PZL-101 Gawron

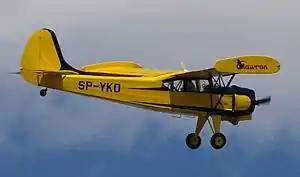
PZL-101A utility variant in a typical livery

The PZL-101 Gawron ("rook") is a Polish agricultural and utility aircraft designed and built by WSK-Okęcie (later PZL "Warszawa-Okęcie").